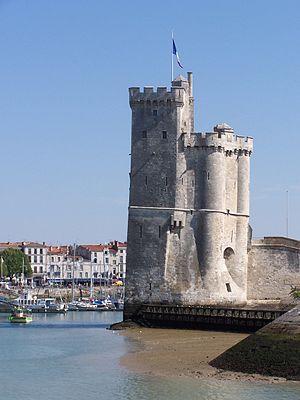
Photographie de la tour Saint-Nicolas (XIVe - XVe siècle), qui est, avec la tour de la Chaîne et la tour de la Lanterne, l'une des trois tours du front de mer de La Rochelle, et l'une des deux tours emblématiques du Vieux-Port. Elle a été classée monument historique en 1879. L'inclinaison de la tour est due à un affaissement du terrain, lors de la construction. La construction de la tour débute vers 1345, alors que la ville de La Rochelle est sous occupation anglaise. De longs pieux de chêne ferrés sont d'abord enfoncés dans la vase et calés à l'aide de pierres, puis l'ensemble est recouvert d'un radier (plancher de poutres), l'ensemble faisant office de fondations. Cependant, le poids de la tour et la nature instable du terrain provoquent tout de même son enfoncement et son basculement. Les constructeurs, qui ne parviennent pas à la redresser, décident de la stabiliser et interrompent le chantier. Ce n'est qu'en 1372, date à laquelle La Rochelle redevient française, que le chantier reprend, symbolisant l'alliance entre Charles V, roi de France, et la ville. Il sera achevé en 1376. La tour est aujourd'hui encore inclinée de 2%, signe de l'enfoncement constaté pendant sa construction. La rampe d'accès, qui permet aujourd'hui d'accéder au premier étage, n'existait pas à l'origine, et n'a été construite qu'en 1569.
La tour Saint-Nicolas est, avec la tour de la Chaîne et la tour de la Lanterne, l'une des trois tours du front de mer de La Rochelle, et l'une des deux tours emblématiques du Vieux-Port, dont elle constitue la majestueuse porte d'entrée. Elle a assuré pendant cinq siècles la défense de la passe et a servi de point d’attache à la chaîne, tendue depuis l’autre rive, et qui servait à interdire l'accès du port. Elle a été classée au titre des monuments historiques par arrêté du 17 février 1879.